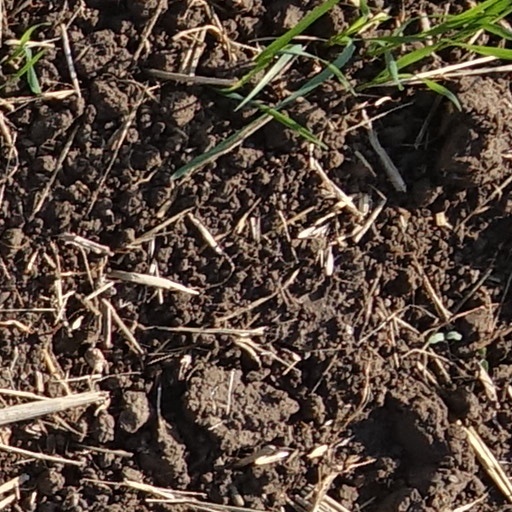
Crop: wheat